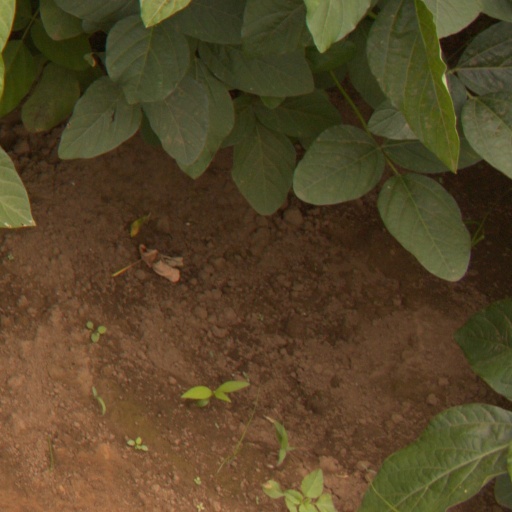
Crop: soybean